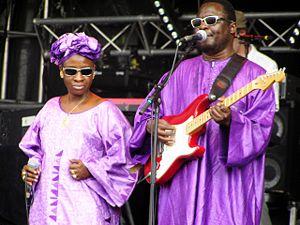
Amadou et Mariam
Amadou et Mariam, de leurs noms complets Amadou Bagayoko et Mariam Doumbia, sont un couple de musiciens et chanteurs maliens.
Cet article liste des duos dans différents domaines.